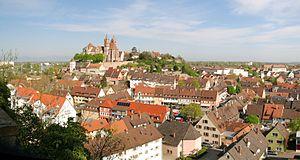
Vieux-Brisach est une ville allemande du Bade-Wurtemberg, située sur le Rhin. Les Français l'appellent « Vieux-Brisach » par opposition à la ville alsacienne de Neuf-Brisach construite par Vauban au XVIIᵉ siècle en regard, sur la rive française du Rhin. Elle est jumelée avec Saint-Louis et Neuf-Brisach dans le Haut-Rhin, en Alsace et aussi avec Pürgg-Trautenfels et Oświęcim.